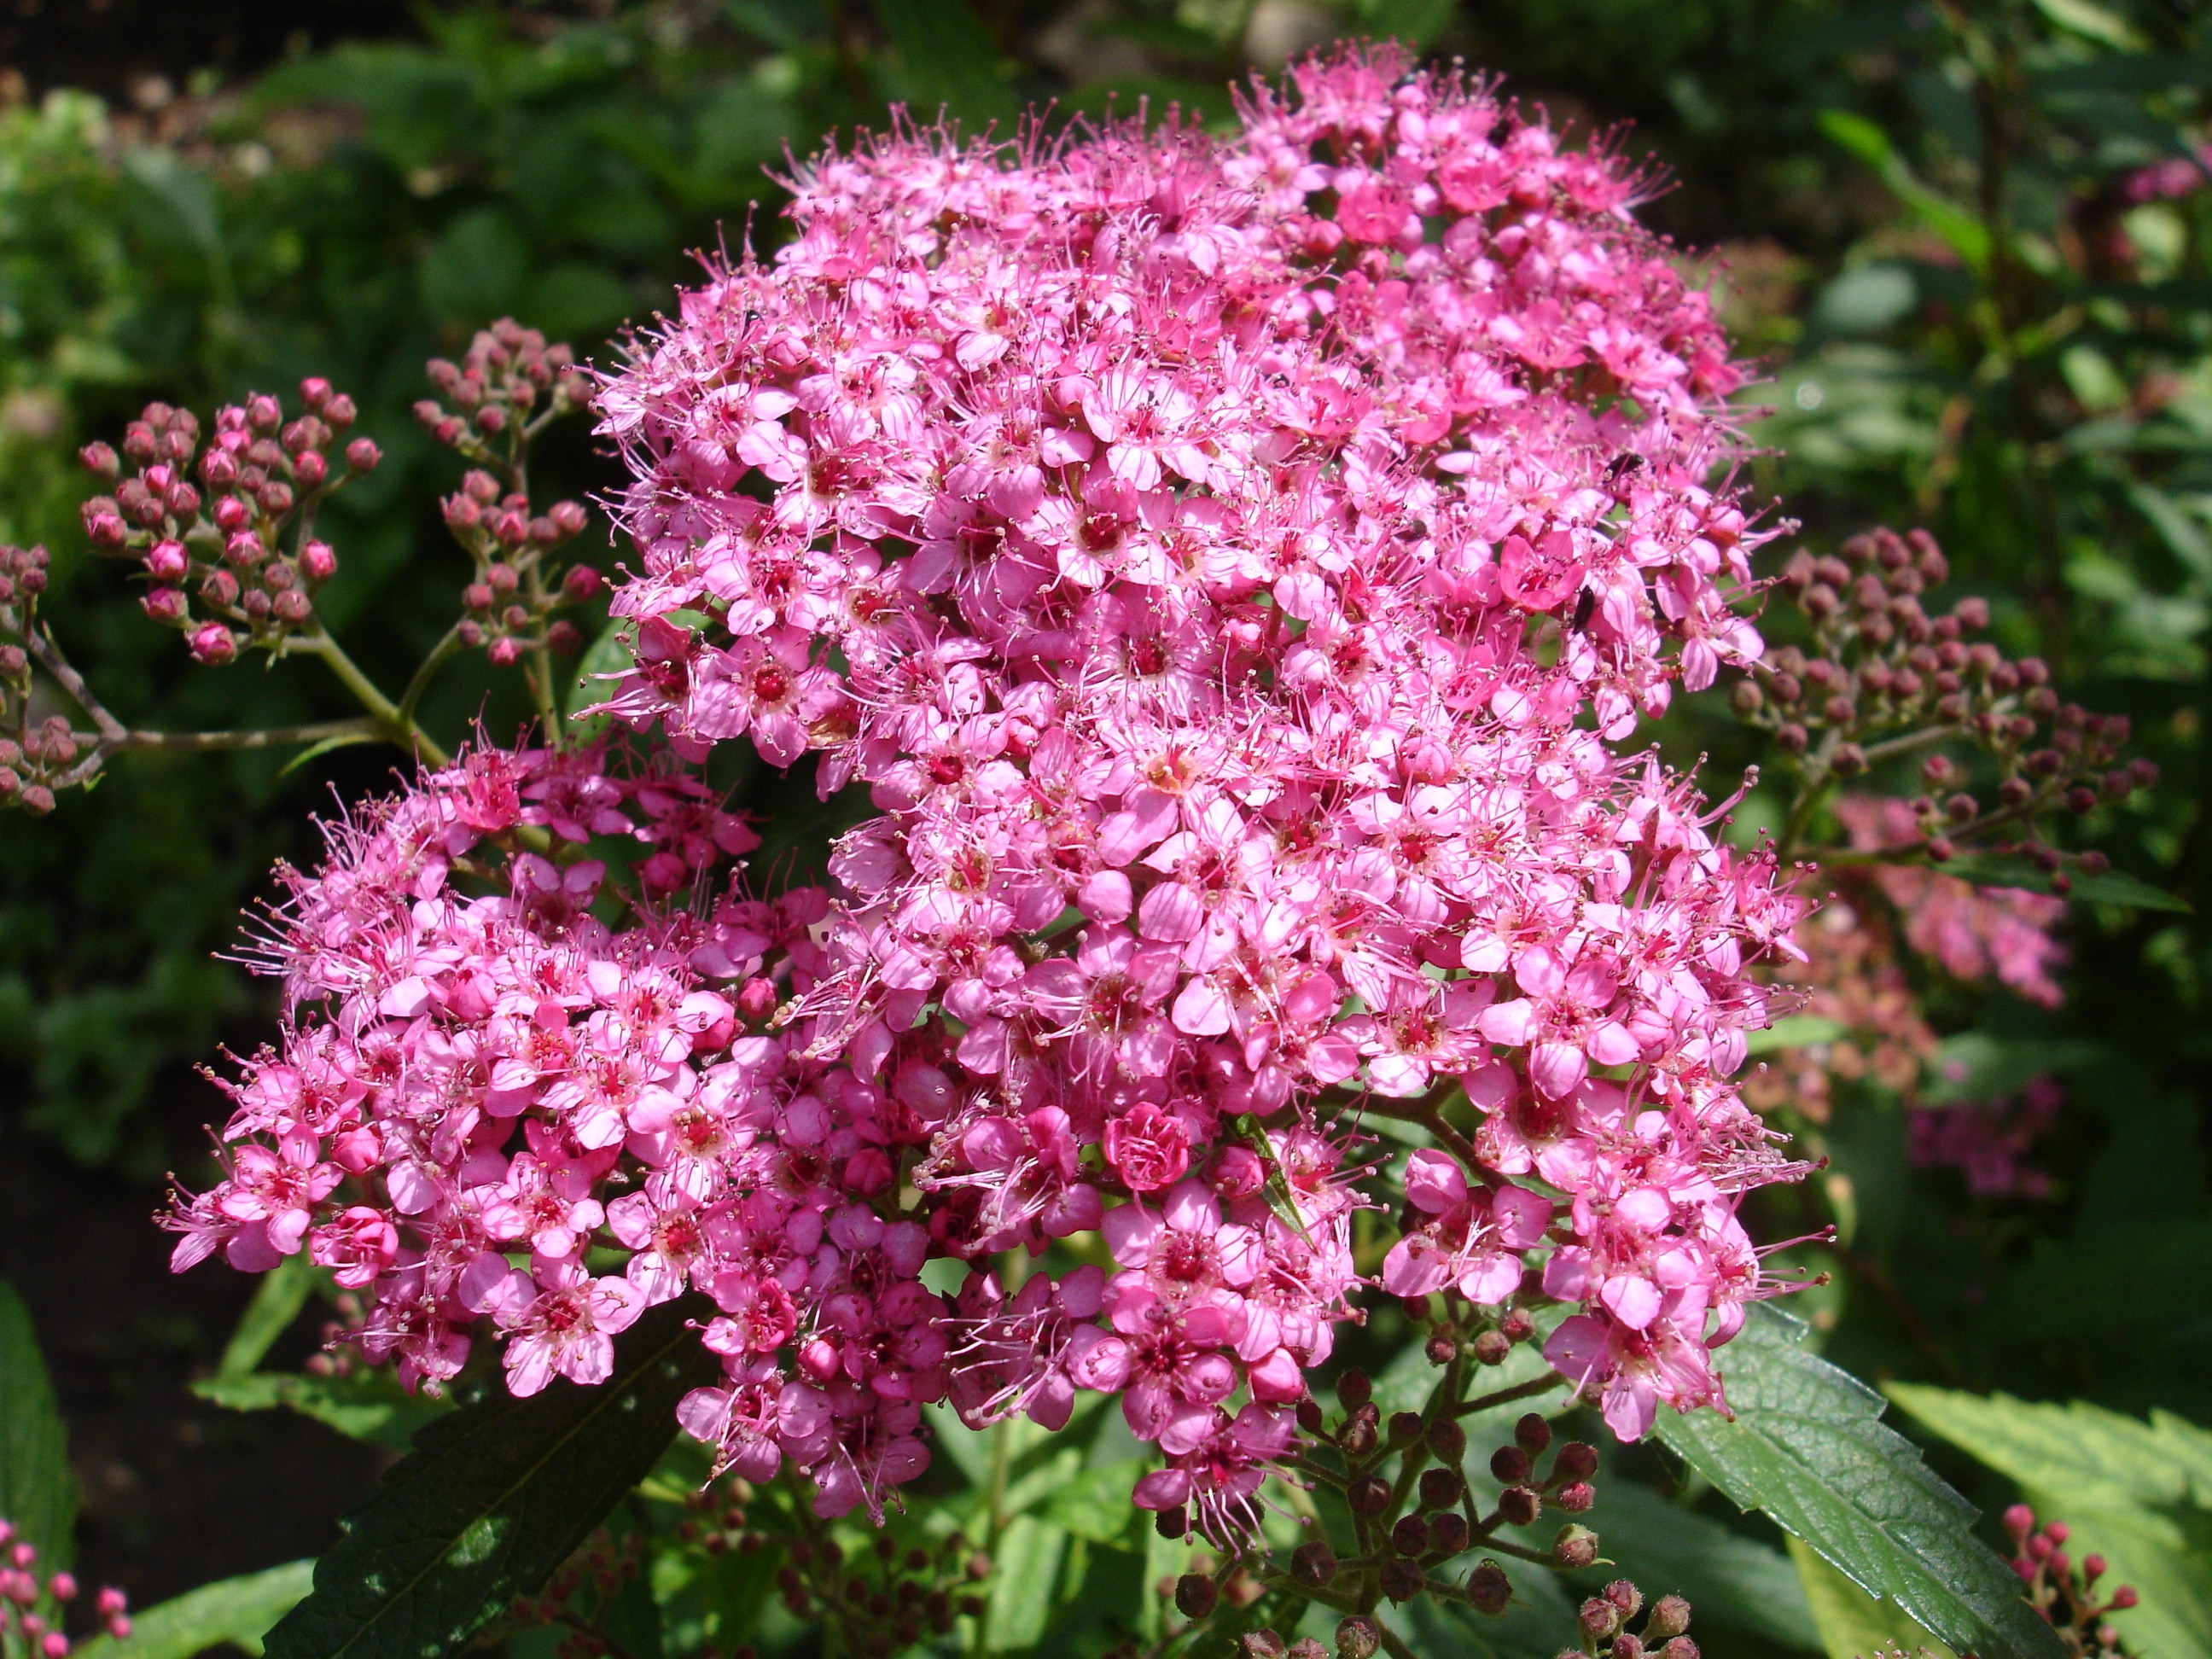
blossom, plant, flower, bush, herb, botany, garden, pink, shrub, lilac, flowering plant, umbel, woody plant, land plant